Valens

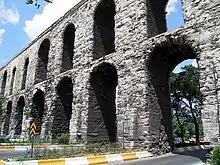
Aqueduct of Valens in Constantinople, capital of the eastern Roman Empire

As mentioned before, among Valens' reasons for contracting a hasty and not entirely favorable peace in 369 was the deteriorating state of affairs in the East. Jovian had surrendered Rome's much disputed claim to control over Armenia in 363, and Shapur II was eager to make good on this new opportunity. The Persian emperor began enticing Armenian lords over to his camp and eventually forced the defection of the Arsacid Armenian king, Arshak II (Arsaces II), whom he quickly arrested and incarcerated. The Armenian nobility responded by asking Valens to return Arshak's son, Pap. Valens agreed and sent Pap back to Armenia, but as these events took place during the war with the Goths he could not support him militarily.